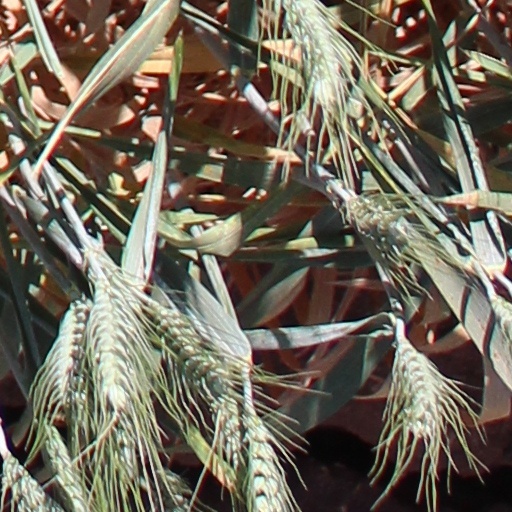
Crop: wheat